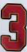
Number: 3